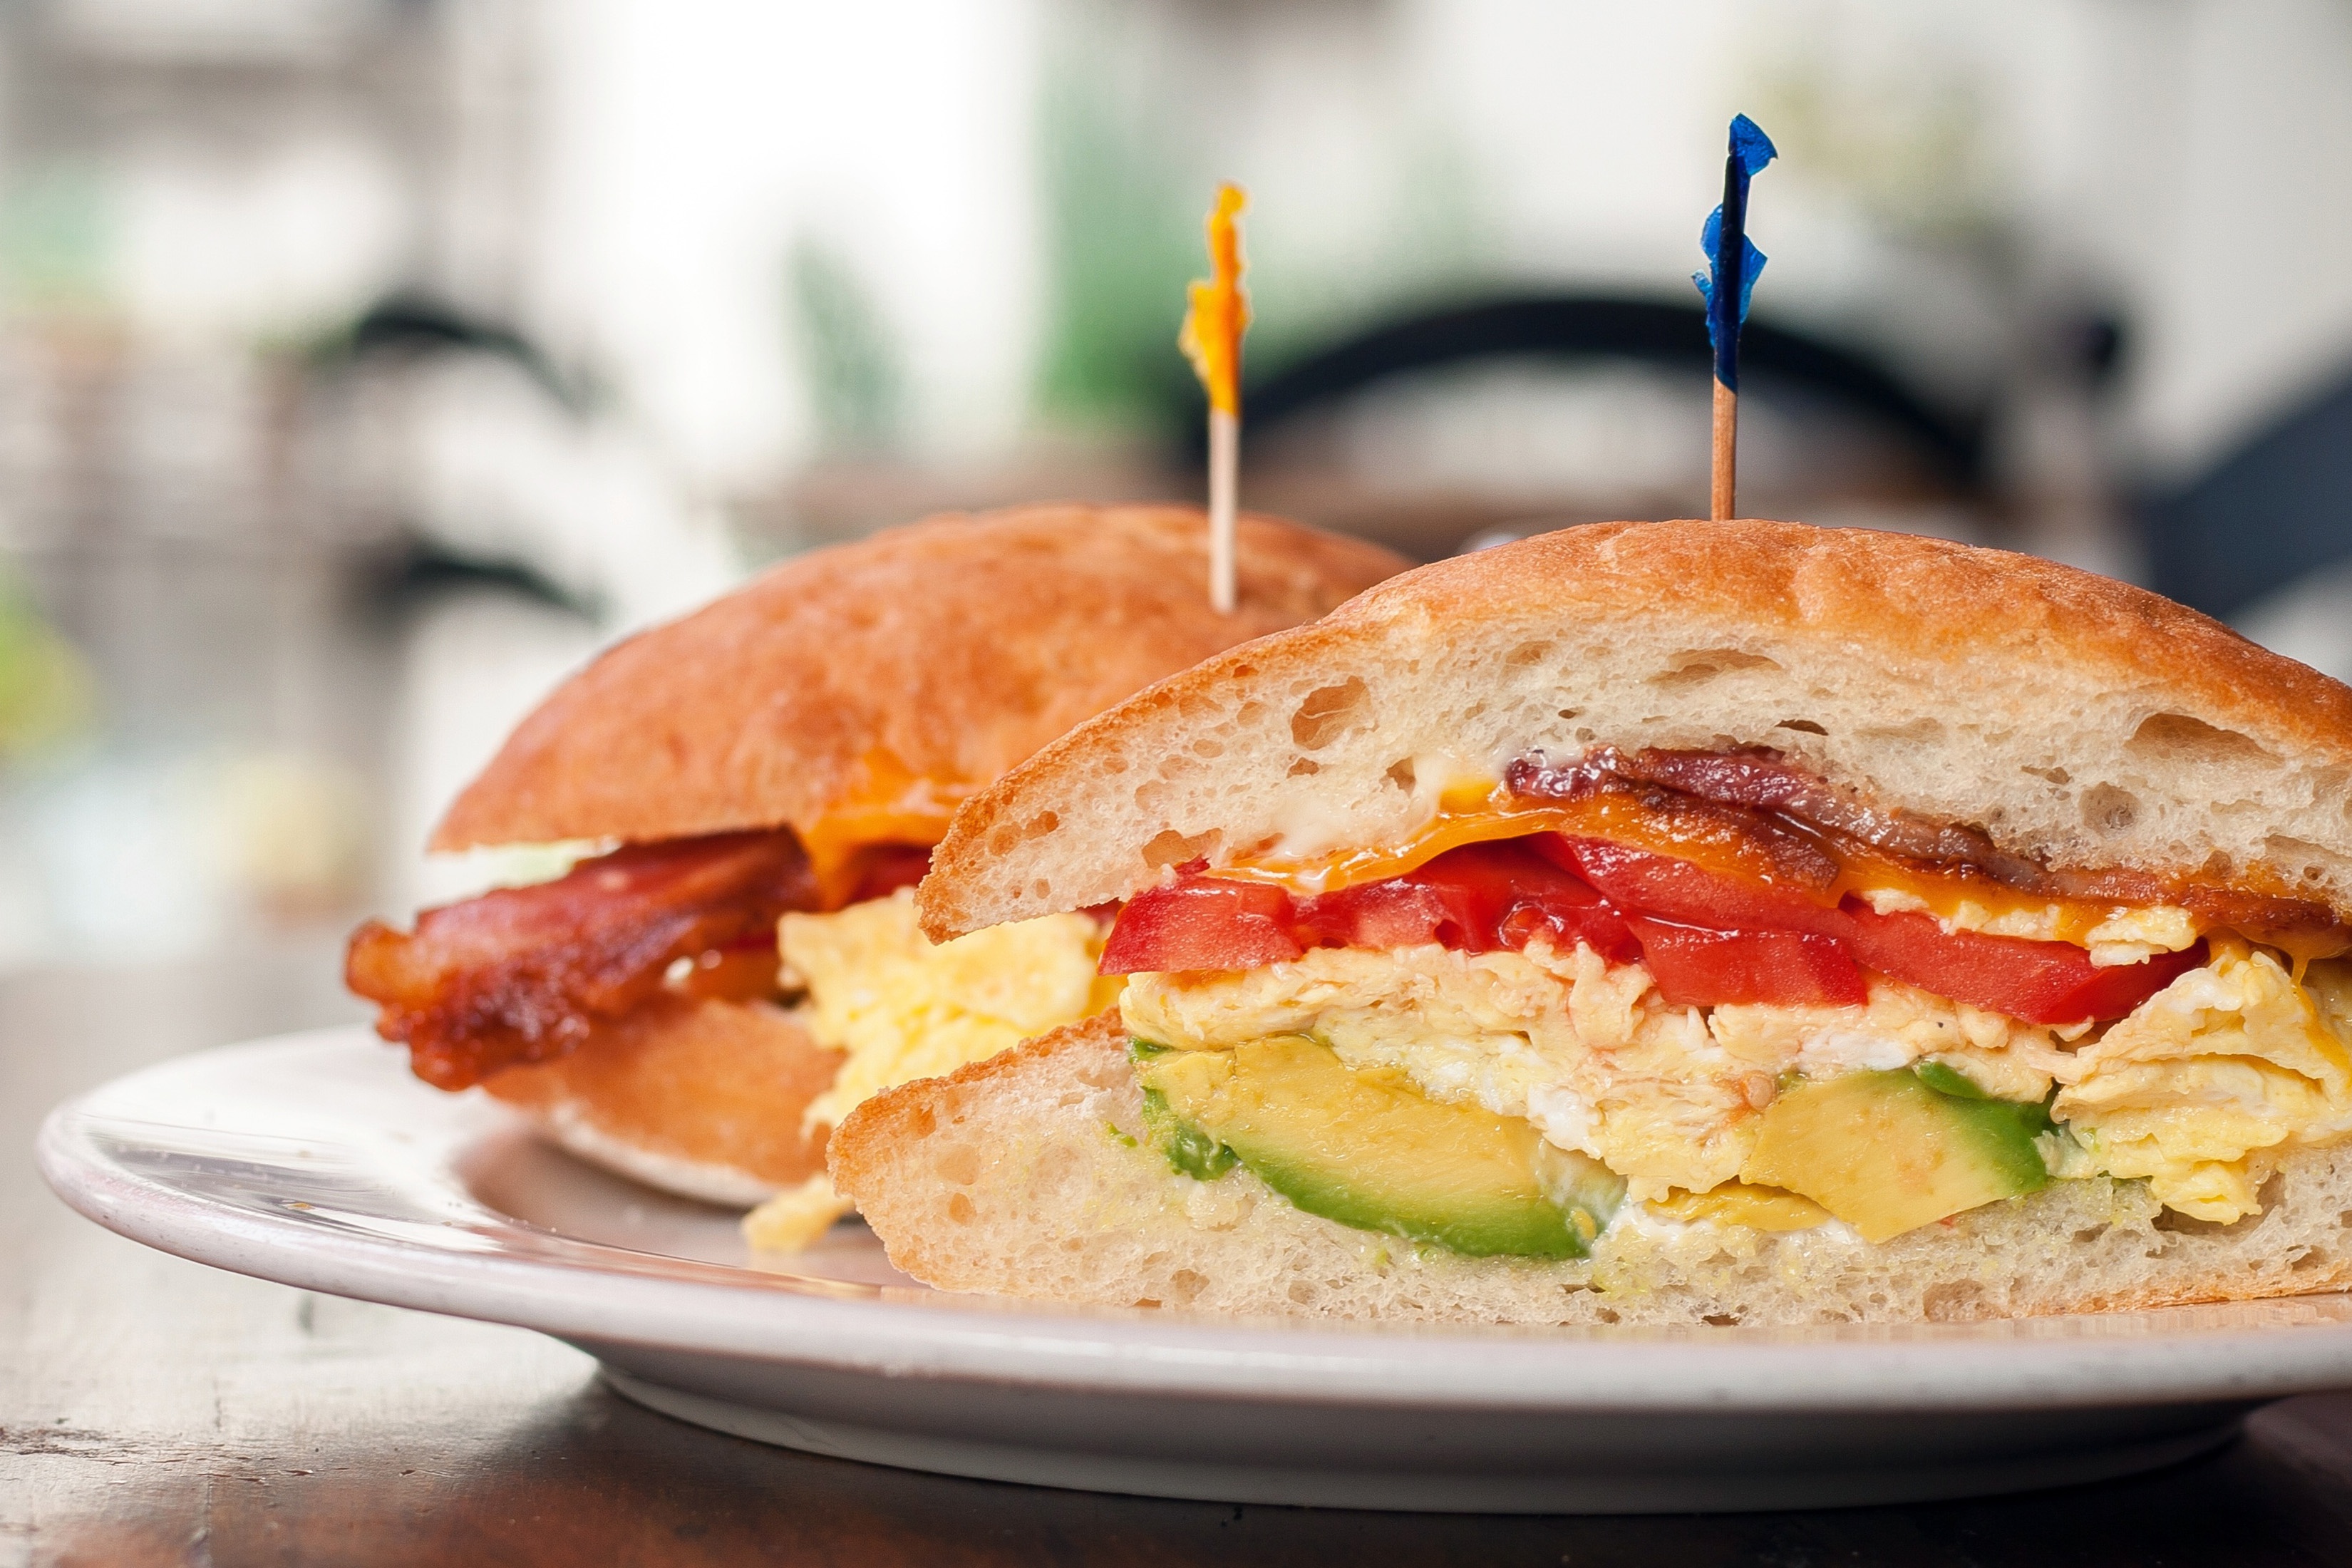
dish, food, cuisine, ingredient, pan bagnat, breakfast sandwich, fast food, sandwich, staple food, baked goods, finger food, junk food, produce, blt, american food, meat, brunch, bun, recipe, breakfast, comfort food, veggie burger, hamburger, pambazo